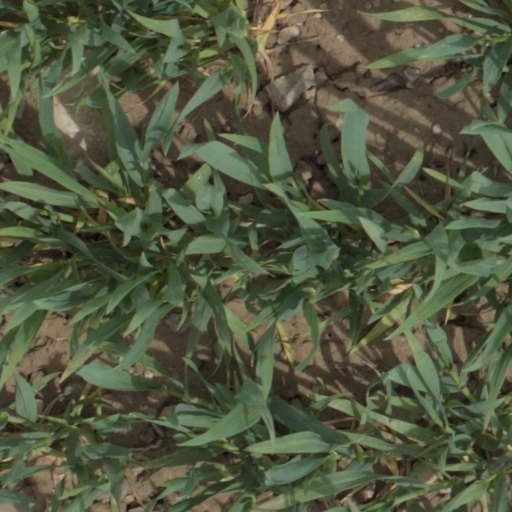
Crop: wheat